Endurance (1912 ship)

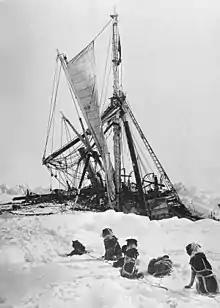
"Endurance"s final sinking, November 1915

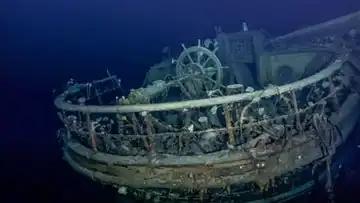
Photograph of "Endurance" as found by Endurance22

By October, temperatures of up to nearly were recorded and the ice showed further signs of opening up. The floe against the ship's starboard broke up on 14 October, casting the "Endurance" afloat in a pool of open water for the first time in nine months.